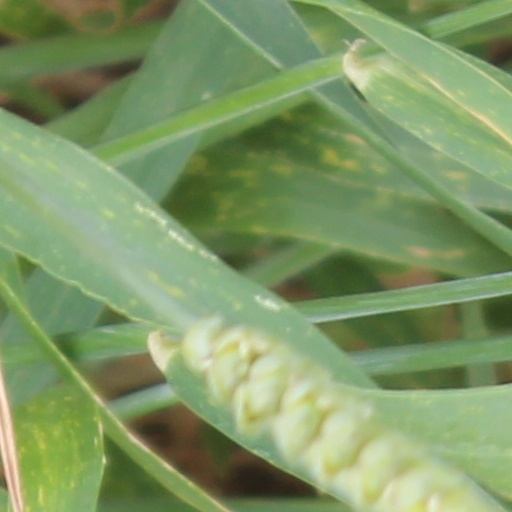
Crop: wheat